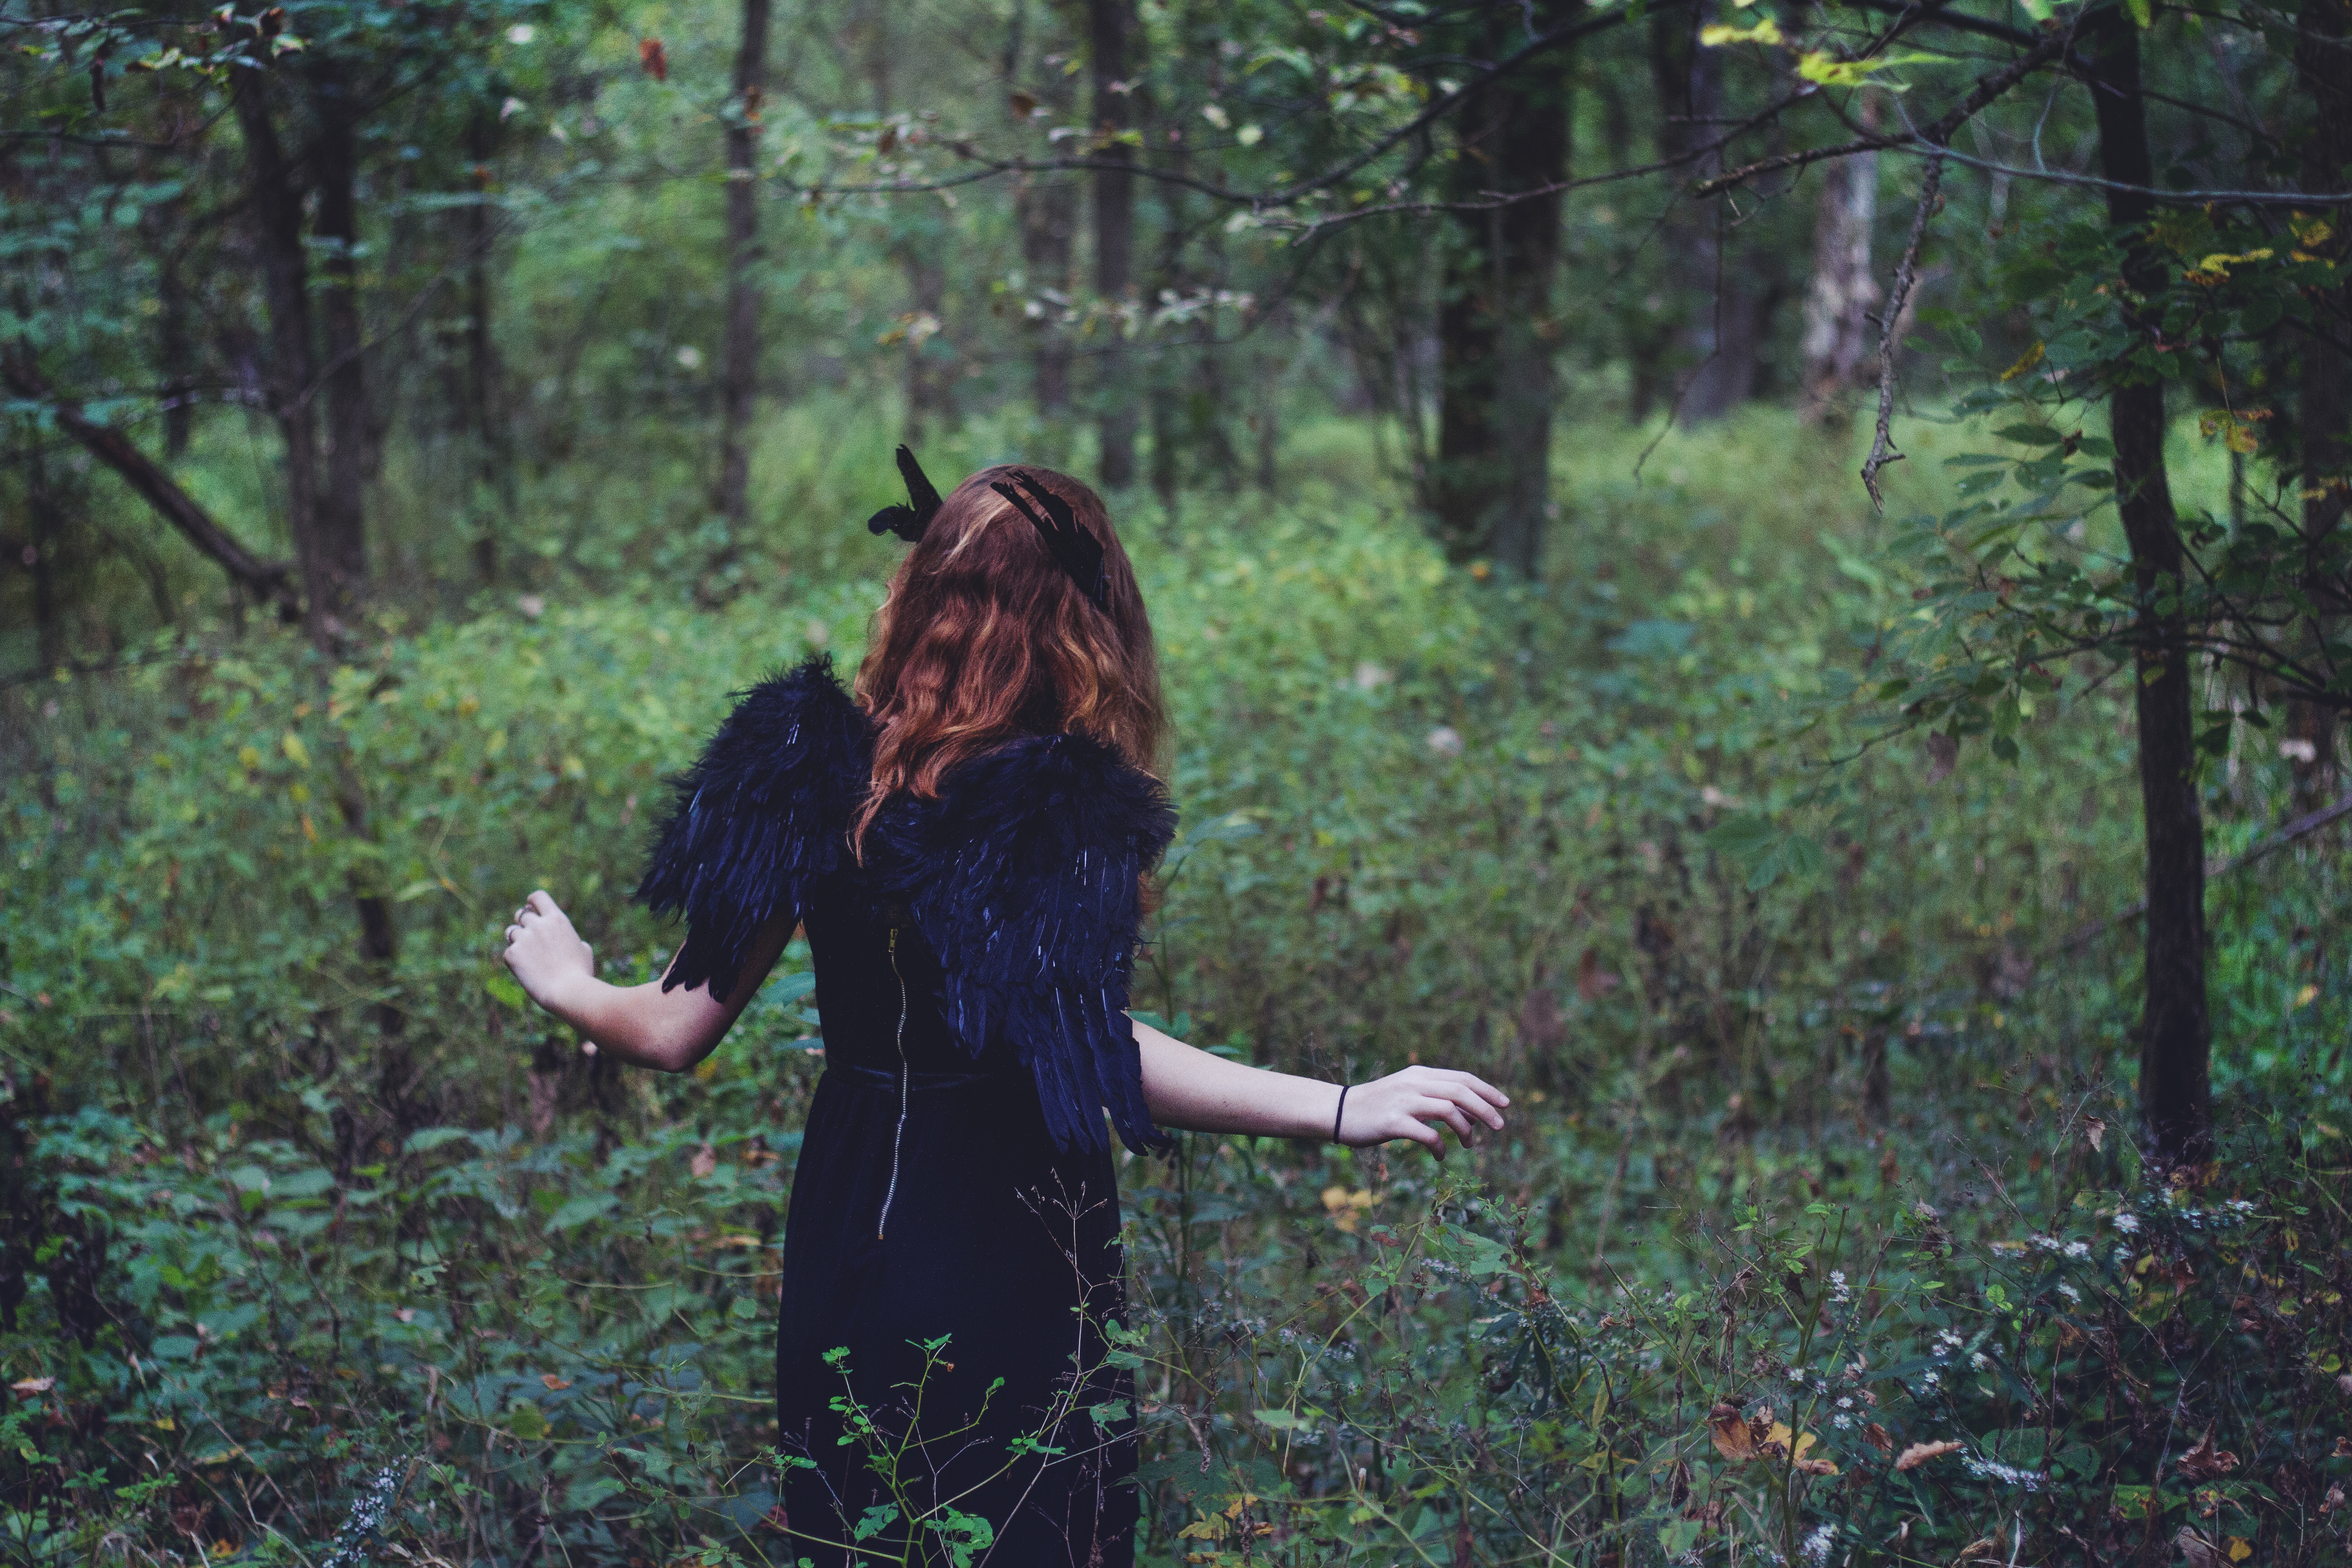
tree, nature, forest, wilderness, woman, meadow, sunlight, leaf, female, jungle, autumn, lady, behind, back, rainforest, woodland, habitat, natural environment, woody plant